Kessler syndrome

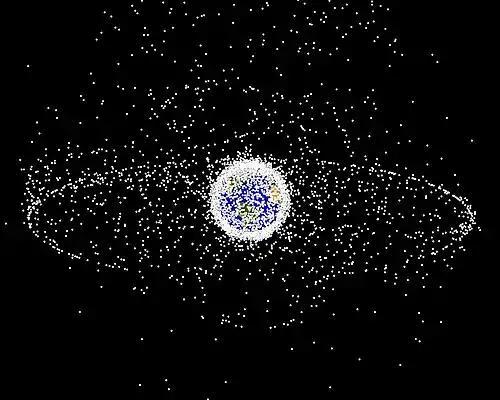
Space debris populations (not to scale) seen from outside geosynchronous orbit (GSO). There are two primary debris fields: the ring of objects in GSO and the cloud of objects in low Earth orbit (LEO).

The Kessler syndrome, also known as the Kessler effect, collisional cascading, or ablation cascade, is a scenario proposed by NASA scientists Donald J. Kessler and Burton G. Cour-Palais in 1978. It describes a situation in which the density of objects in low Earth orbit (LEO) becomes so high due to space pollution that collisions between these objects cascade, exponentially increasing the amount of space debris over time. This proliferation of debris poses significant risks to satellites, space missions, and the International Space Station, potentially rendering certain orbital regions unusable and threatening the sustainability of space activities for many generations. In 2009, Kessler wrote that modeling results indicated the debris environment had already become unstable, meaning that efforts to achieve a growth-free small debris environment by eliminating past debris sources would likely fail because fragments from future collisions would accumulate faster than atmospheric drag could remove them. The Kessler syndrome underscores the critical need for effective space traffic management and collision avoidance strategies to ensure the long-term viability of space exploration and utilization.